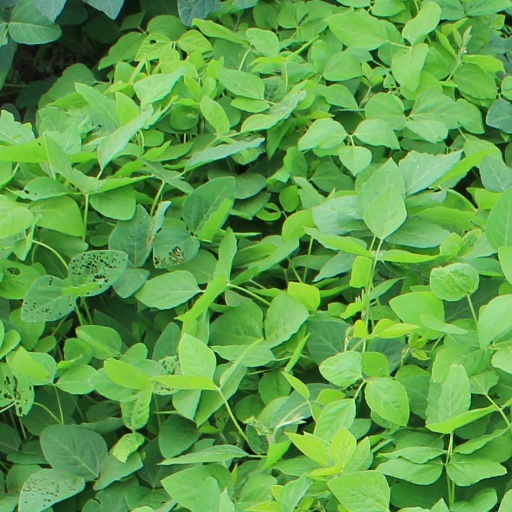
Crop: soybean